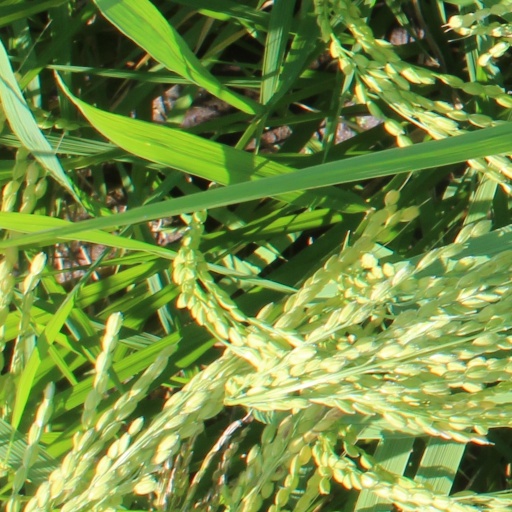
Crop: rice